Josh Duggar

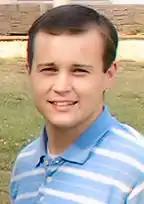
Duggar in 2007

Joshua James Duggar (born March 3, 1988) is an American convicted sex offender and former reality television personality. The eldest of Michelle and Jim Bob Duggar's nineteen children, Duggar and his family gained fame as the focus of the TLC series "19 Kids and Counting", which spun off from a series of television specials. His 2008 wedding was aired on the show. He served as the executive director of FRC Action, a lobbying political action committee sponsored by the Family Research Council, from June 2013 to May 2015. He resigned from the position after he was reported to have molested multiple underage girls, including four of his siblings, when he was aged between 12 and 16.